Jadwiga of Poland

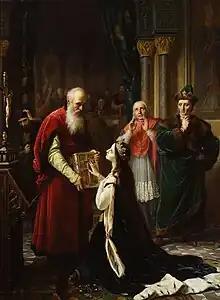
"Queen Jadwiga's Oath", by Józef Simmler, 1867

Duke Vladislaus of Opole also had a claim on Ruthenia but could not convince King Wenceslaus of Germany to intervene on his behalf. Jadwiga confirmed the privileges of the local inhabitants and promised that Ruthenia would never again be separated from the Polish Crown. After the reinforcements that Władysław-Jogaila sent from Lithuania arrived in August, Halych, the only fortress to resist, also surrendered. Władysław-Jogaila also came to Ruthenia in September. Voivode Petru II of Moldavia visited the royal couple and paid homage to them in Lviv on 26 September. Władysław-Jogaila confirmed the privileges that Jadwiga had granted the Ruthenians in October. She also instructed her subjects to show the same respect for her husband as for herself: in a letter addressed to the burghers of Kraków in late 1387, she stated that her husband was their "natural lord".